Lybia edmondsoni

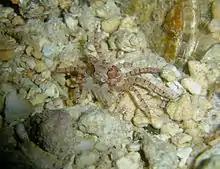
"L. edmondsoni" blending in with its surroundings.

The carapace of "L. edmondsoni" can reach in width. It sports unusual polygonal patterns in pink, brown or yellow. The chelipeds are not heavily armoured as in most crab species but are fine and delicate, the propodal-carpal joint being very flexible, and there are several backward-pointing spines. The walking legs are banded in dark purple. On its favorite substrates, such as thin sand or rubble, the crab is almost invisible.